2022–2023 mpox outbreak in the Netherlands

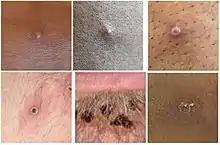
Stages of lesion development.

A large portion of those infected were believed to have not recently traveled to areas of Africa where mpox is normally found, such as Nigeria, the Democratic Republic of the Congo as well as central and western Africa. It is believed to be transmitted by close contact with sick people, with extra caution for those individuals with lesions on their skin or genitals, along with their bedding and clothing. The CDC has also stated that individuals should avoid contact and consumption of dead animals such as rats, squirrels, monkeys and apes along with wild game or lotions derived from animals in Africa.